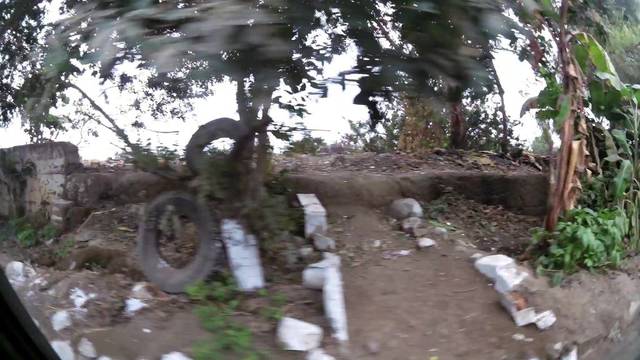
Region: Peru
Coordinates: -8.097, -79.064